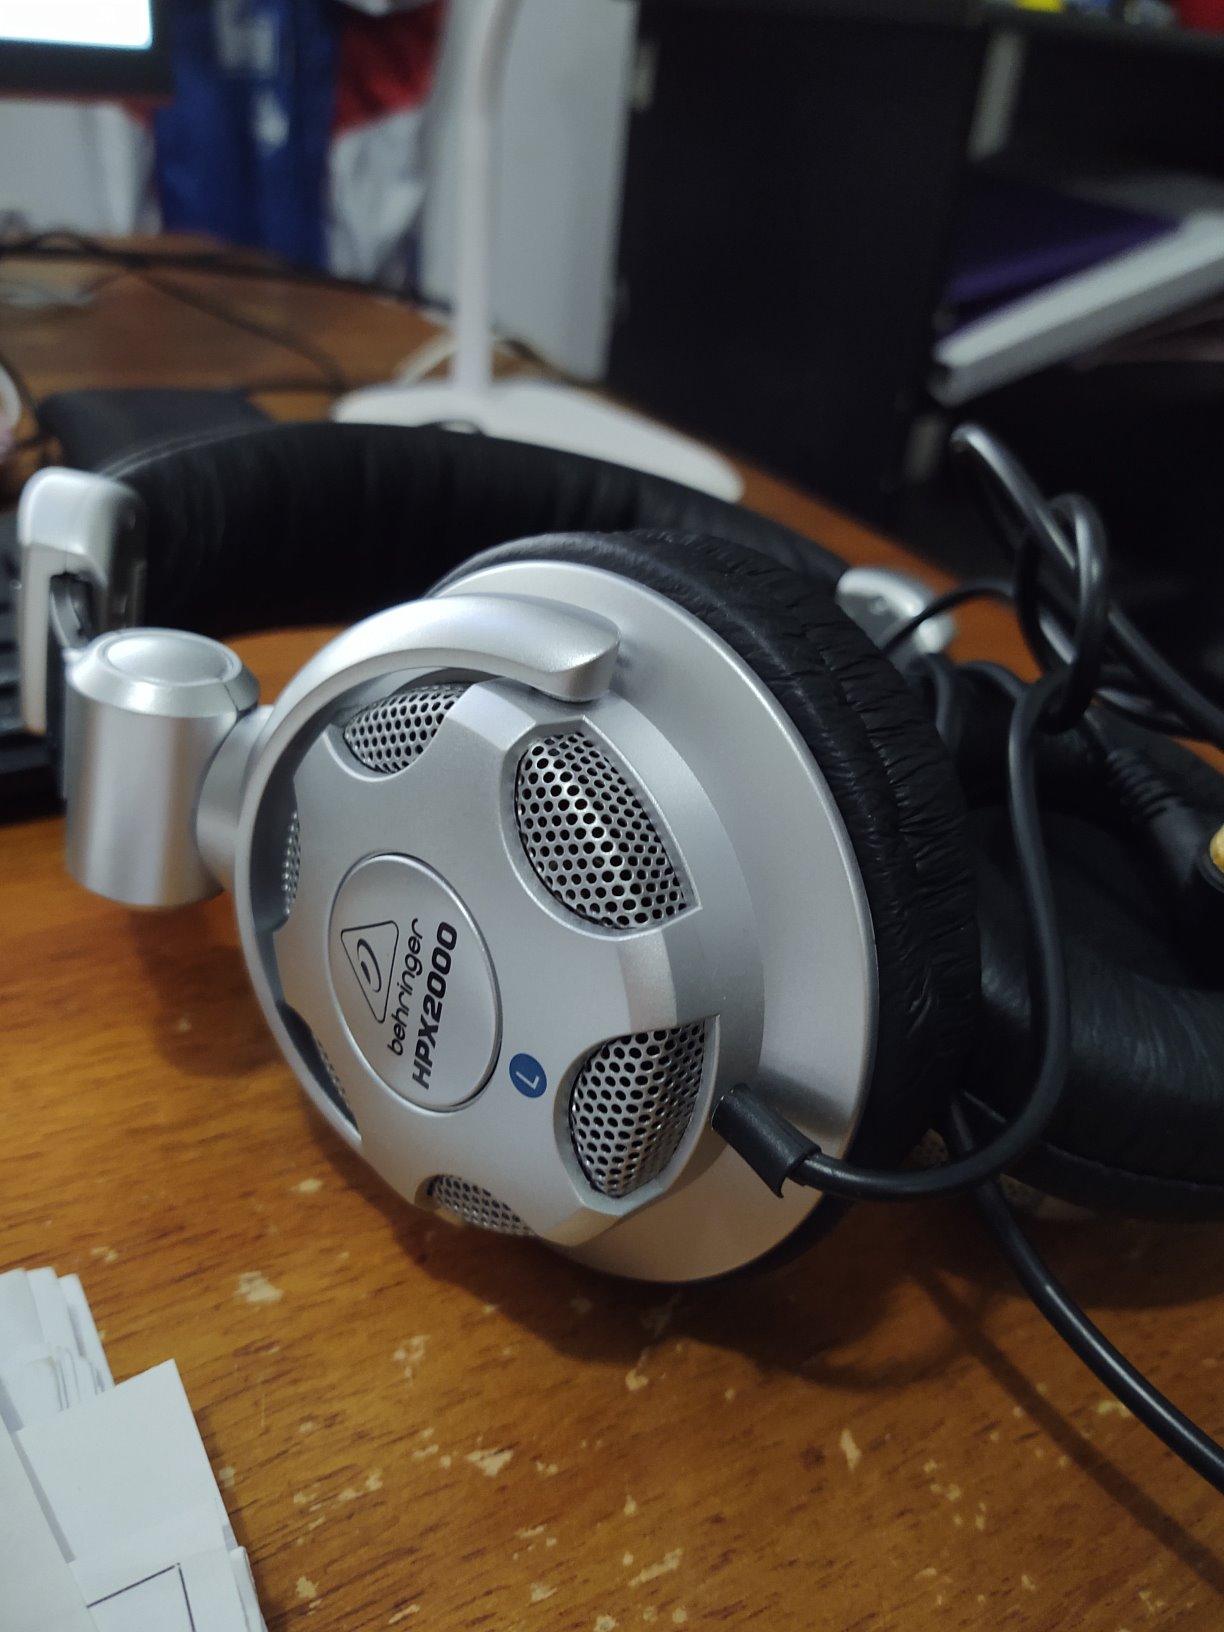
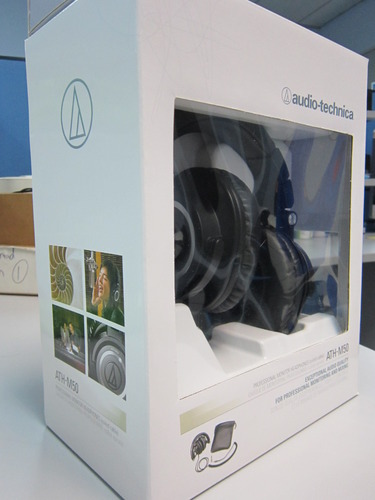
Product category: headphones
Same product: no